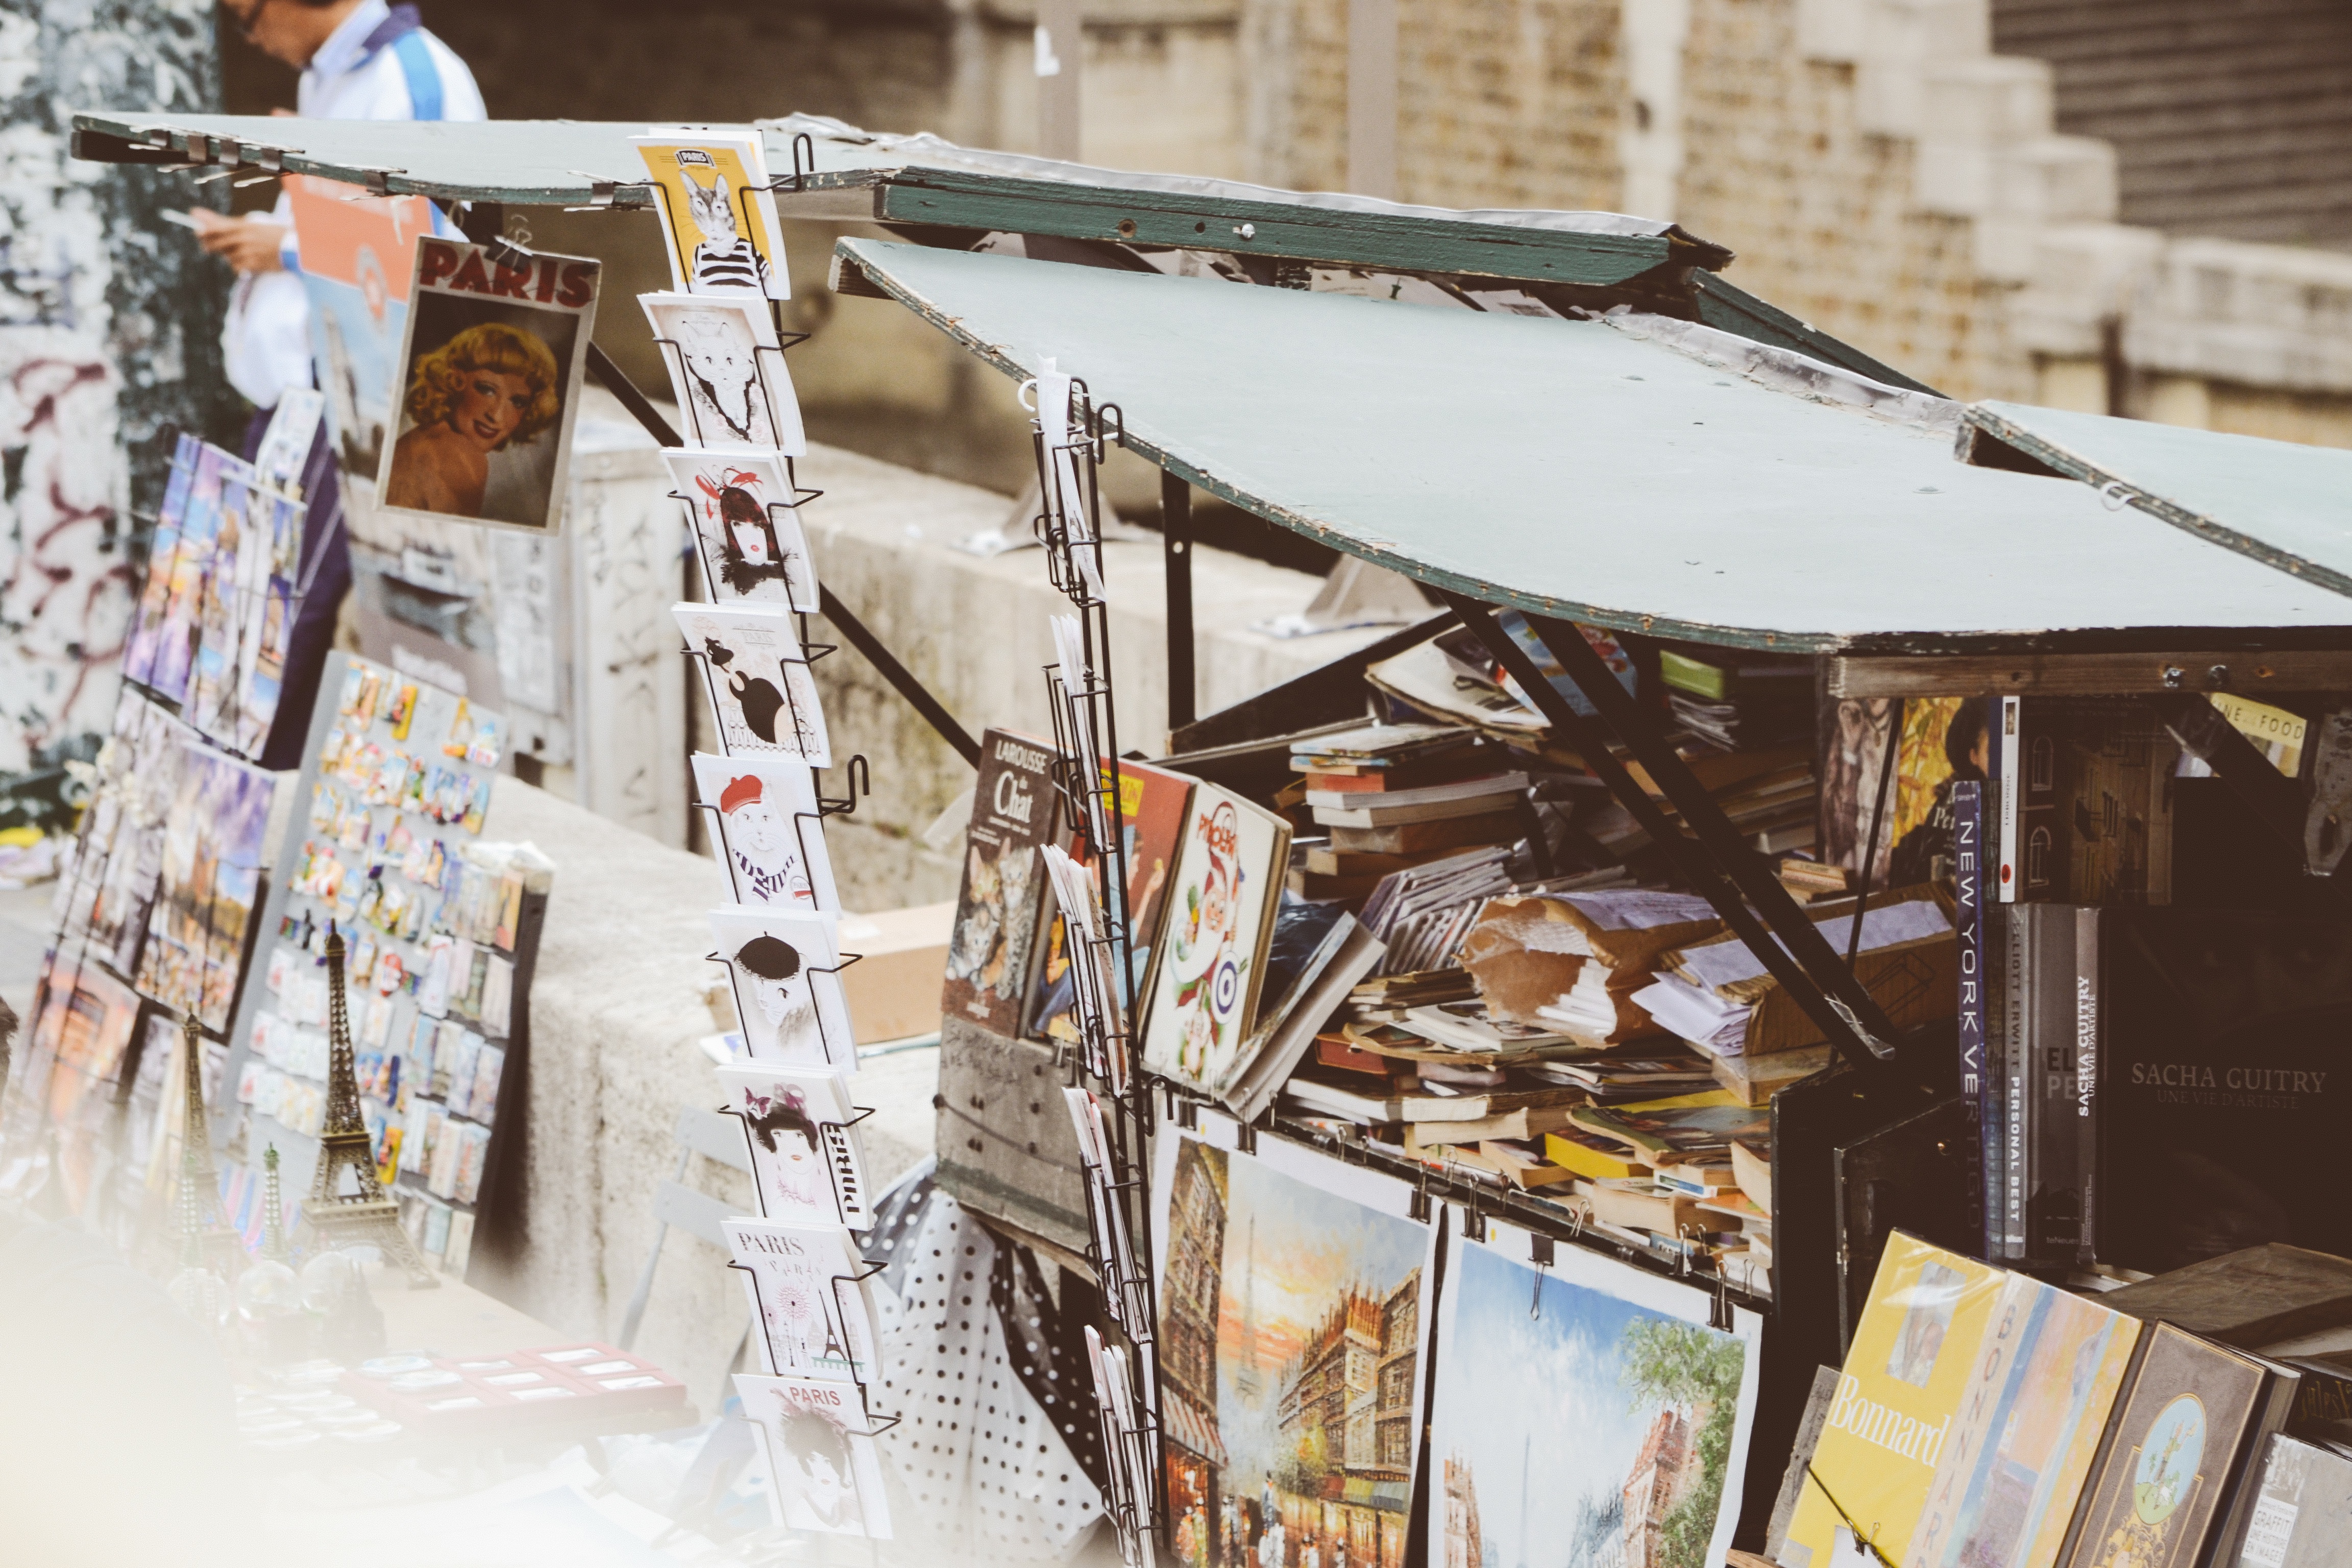
winter, street, shop, vendor, magazine, art, postcard